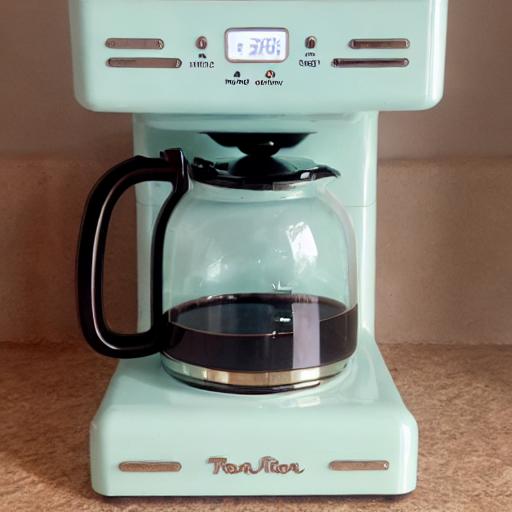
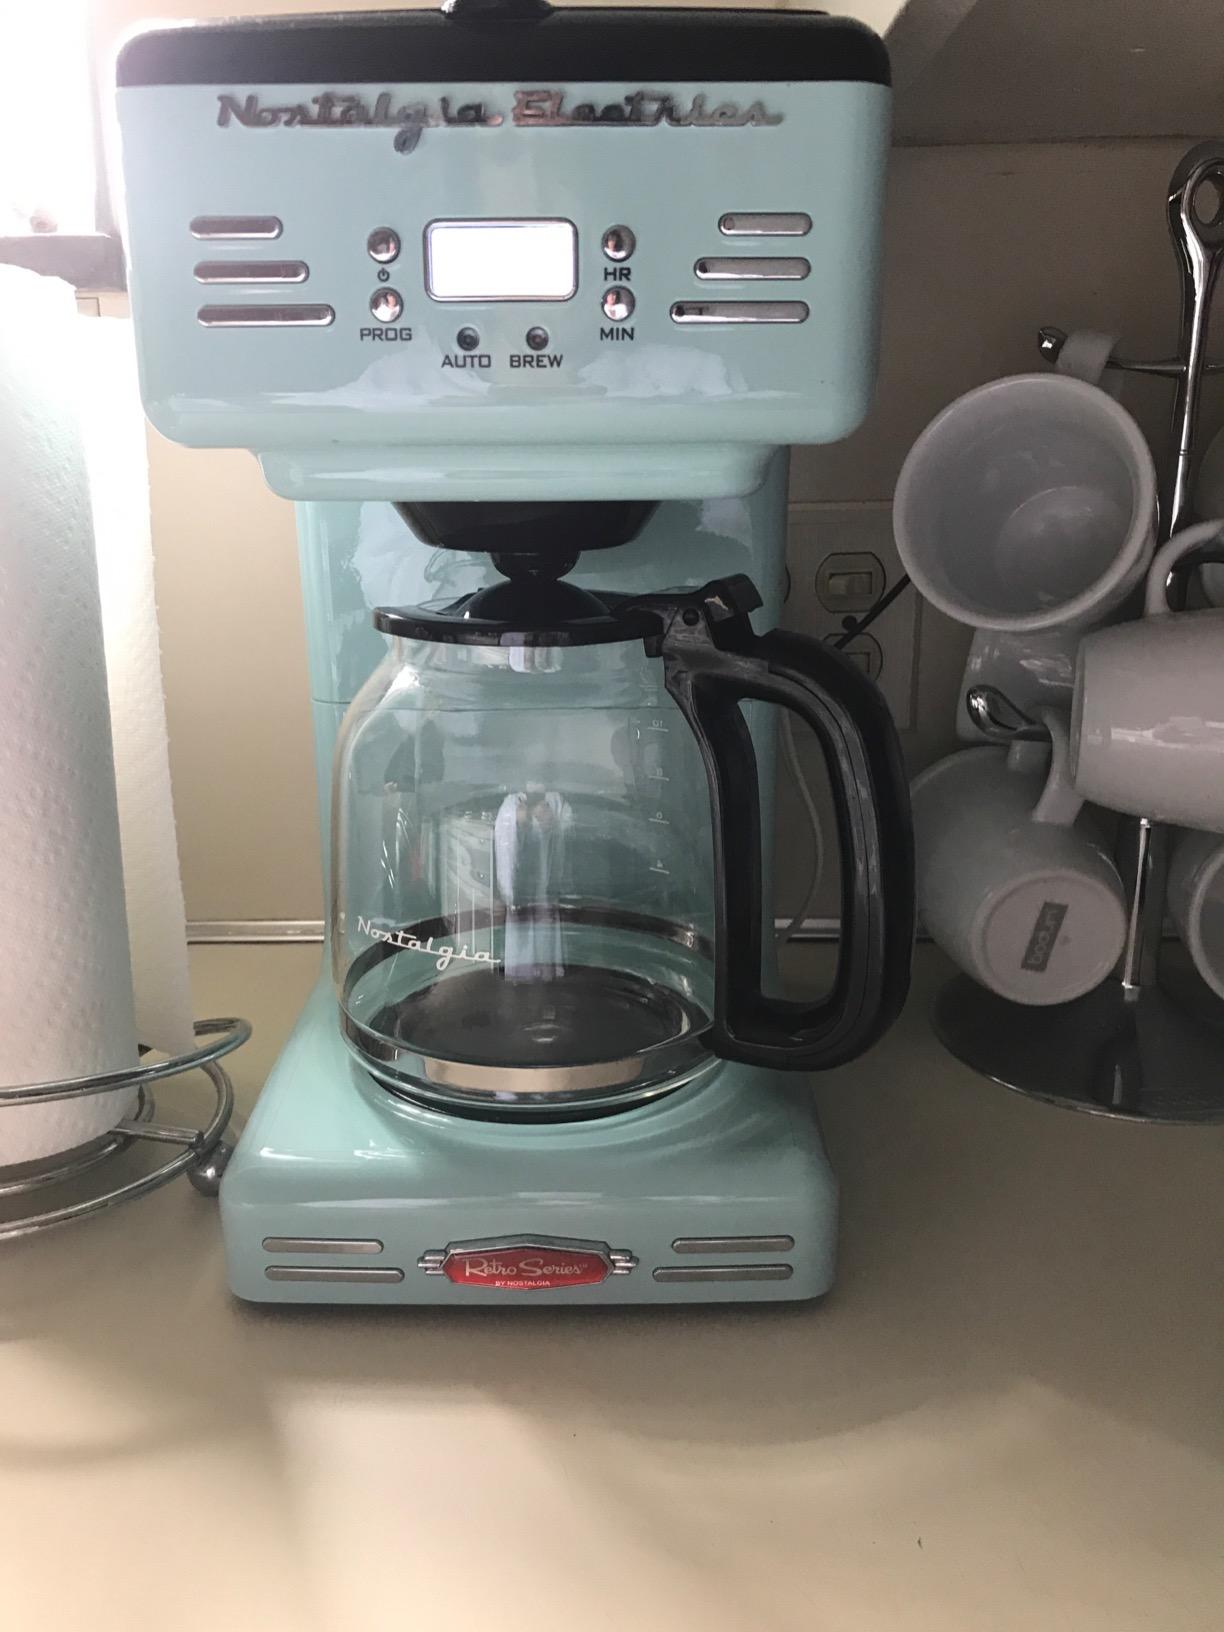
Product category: items_tea
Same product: no